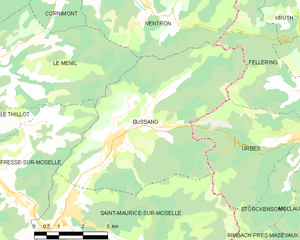
Carte des communes françaises Bussang
Bussang est une commune française du massif des Vosges située dans le département des Vosges, en région Grand Est. C'est la plus haute commune de la vallée de la Moselle, là où la rivière prend sa source.